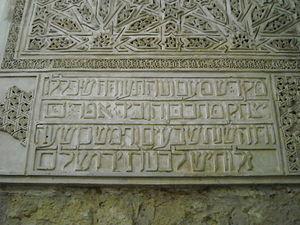
La synagogue de Cordoue est une synagogue médiévale située dans le centre historique de Cordoue, dans la région d'Andalousie, en Espagne. C'est un petit bâtiment de style mudéjar construit au XIVᵉ siècle. Elle est connue pour être l'une des trois seules synagogues espagnoles conservées datant d'avant l'expulsion des juifs en 1492, avec celles de Tolède. Comme l'ensemble du centre historique de Cordoue, la synagogue a été classée au Patrimoine mondial de l'humanité par l'UNESCO en 1994.